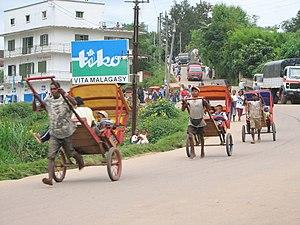
Pousse-pousse, Ambositra, Madagascar
Ambositra est une commune urbaine malgache, chef-lieu du district d'Ambositra, située dans la partie sud-est de larégion d'Amoron'i Mania.